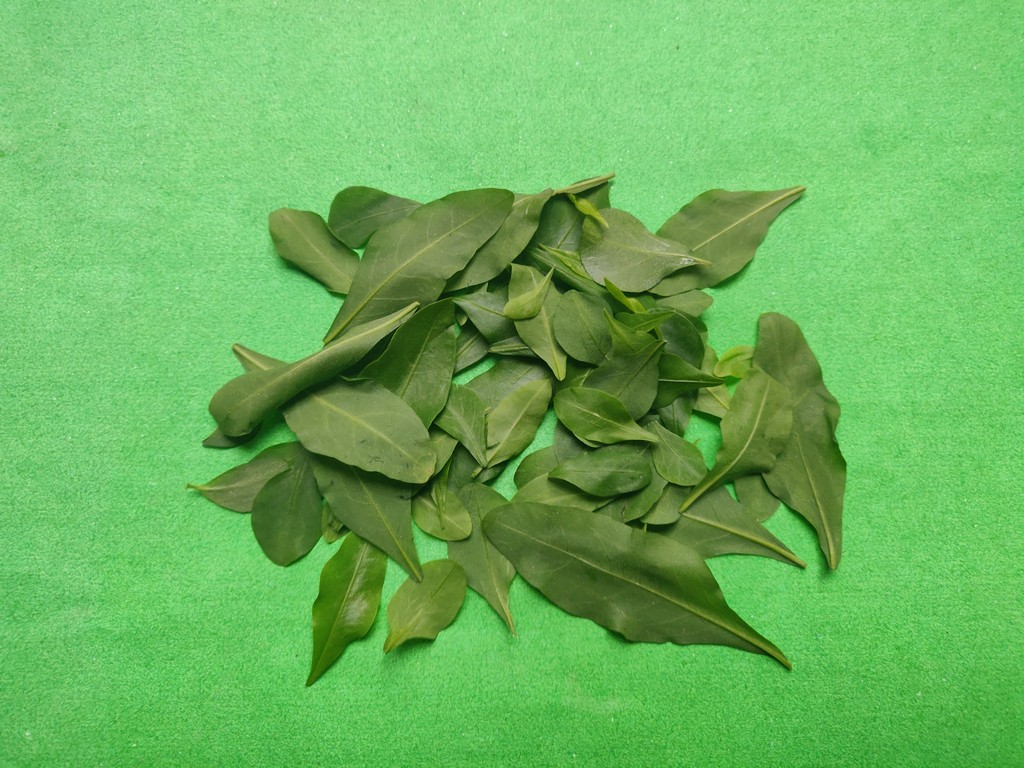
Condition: Healthy
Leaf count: multiple
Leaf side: unknown